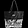
Label: Bag